Charles Brun (France)

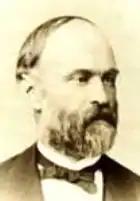

Charles Brun (22 November 1821, Toulon – 13 January 1897, Paris) was a 1st class engineer of the French Navy stationed at Rochefort, France.